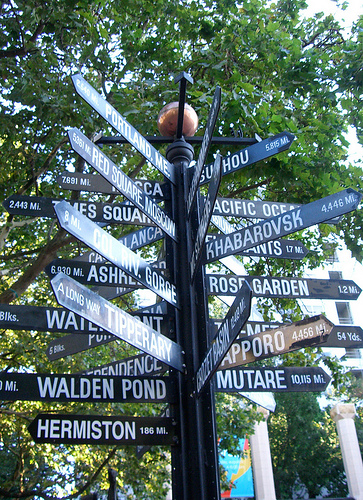
question: 画像の中央にある物は何ですか？
answer: 案内標識

question: 案内標識の一番上にはどんな形オブジェが付いていますか？
answer: 球体

question: 案内標識は何色ですか？
answer: 黒色

question: 案内標識はどういった文字で書かれていますか？
answer: アルファベット

question: 案内標識の文字は何色ですか？
answer: 白色

question: 一番下の案内標識には何とかいてありますか？
answer: HERMISTON　186Mi.

question: 4,446マイル離れていると書かれている場所はどこですか？
answer: KHABAROVSK

question: 案内標識のてんっぺんの色は何色ですか？
answer: 銅色